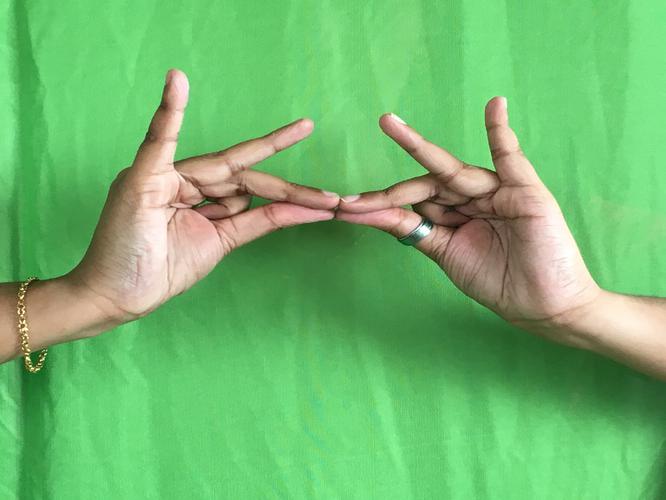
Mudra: Sakata
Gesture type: double_hand